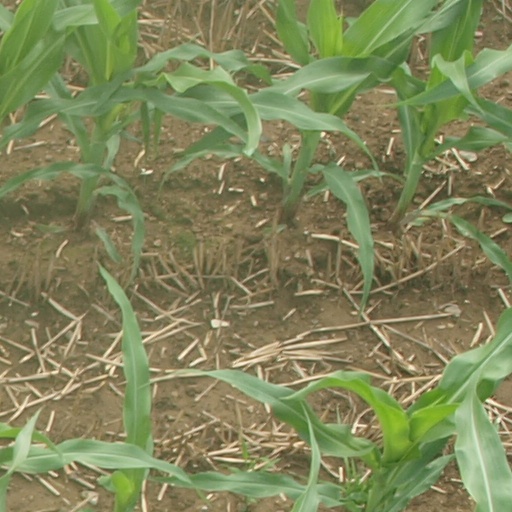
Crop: maize; corn